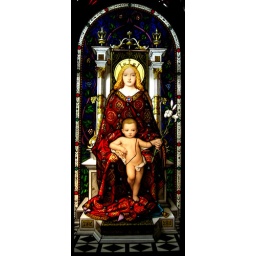
A stained glass window in the Vatican museum.